Fossum, Telemark

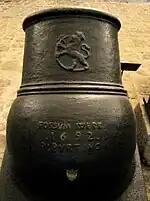
Mortar cast by Fossum Ironworks. Text reads: "Fossum Werk 1692"

Historically the neighborhood was associated with Fossum Ironworks ("Fossum Jernverk"), the iron mines which dated from the 16th century and with Fossum Works ("Fossum Verk"), the ironworks. Fossum Ironworks, which was one of the oldest ironworks in Norway, closed down in 1867.